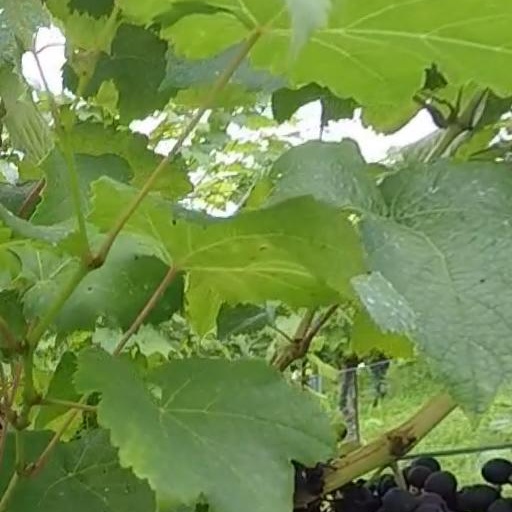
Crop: grape